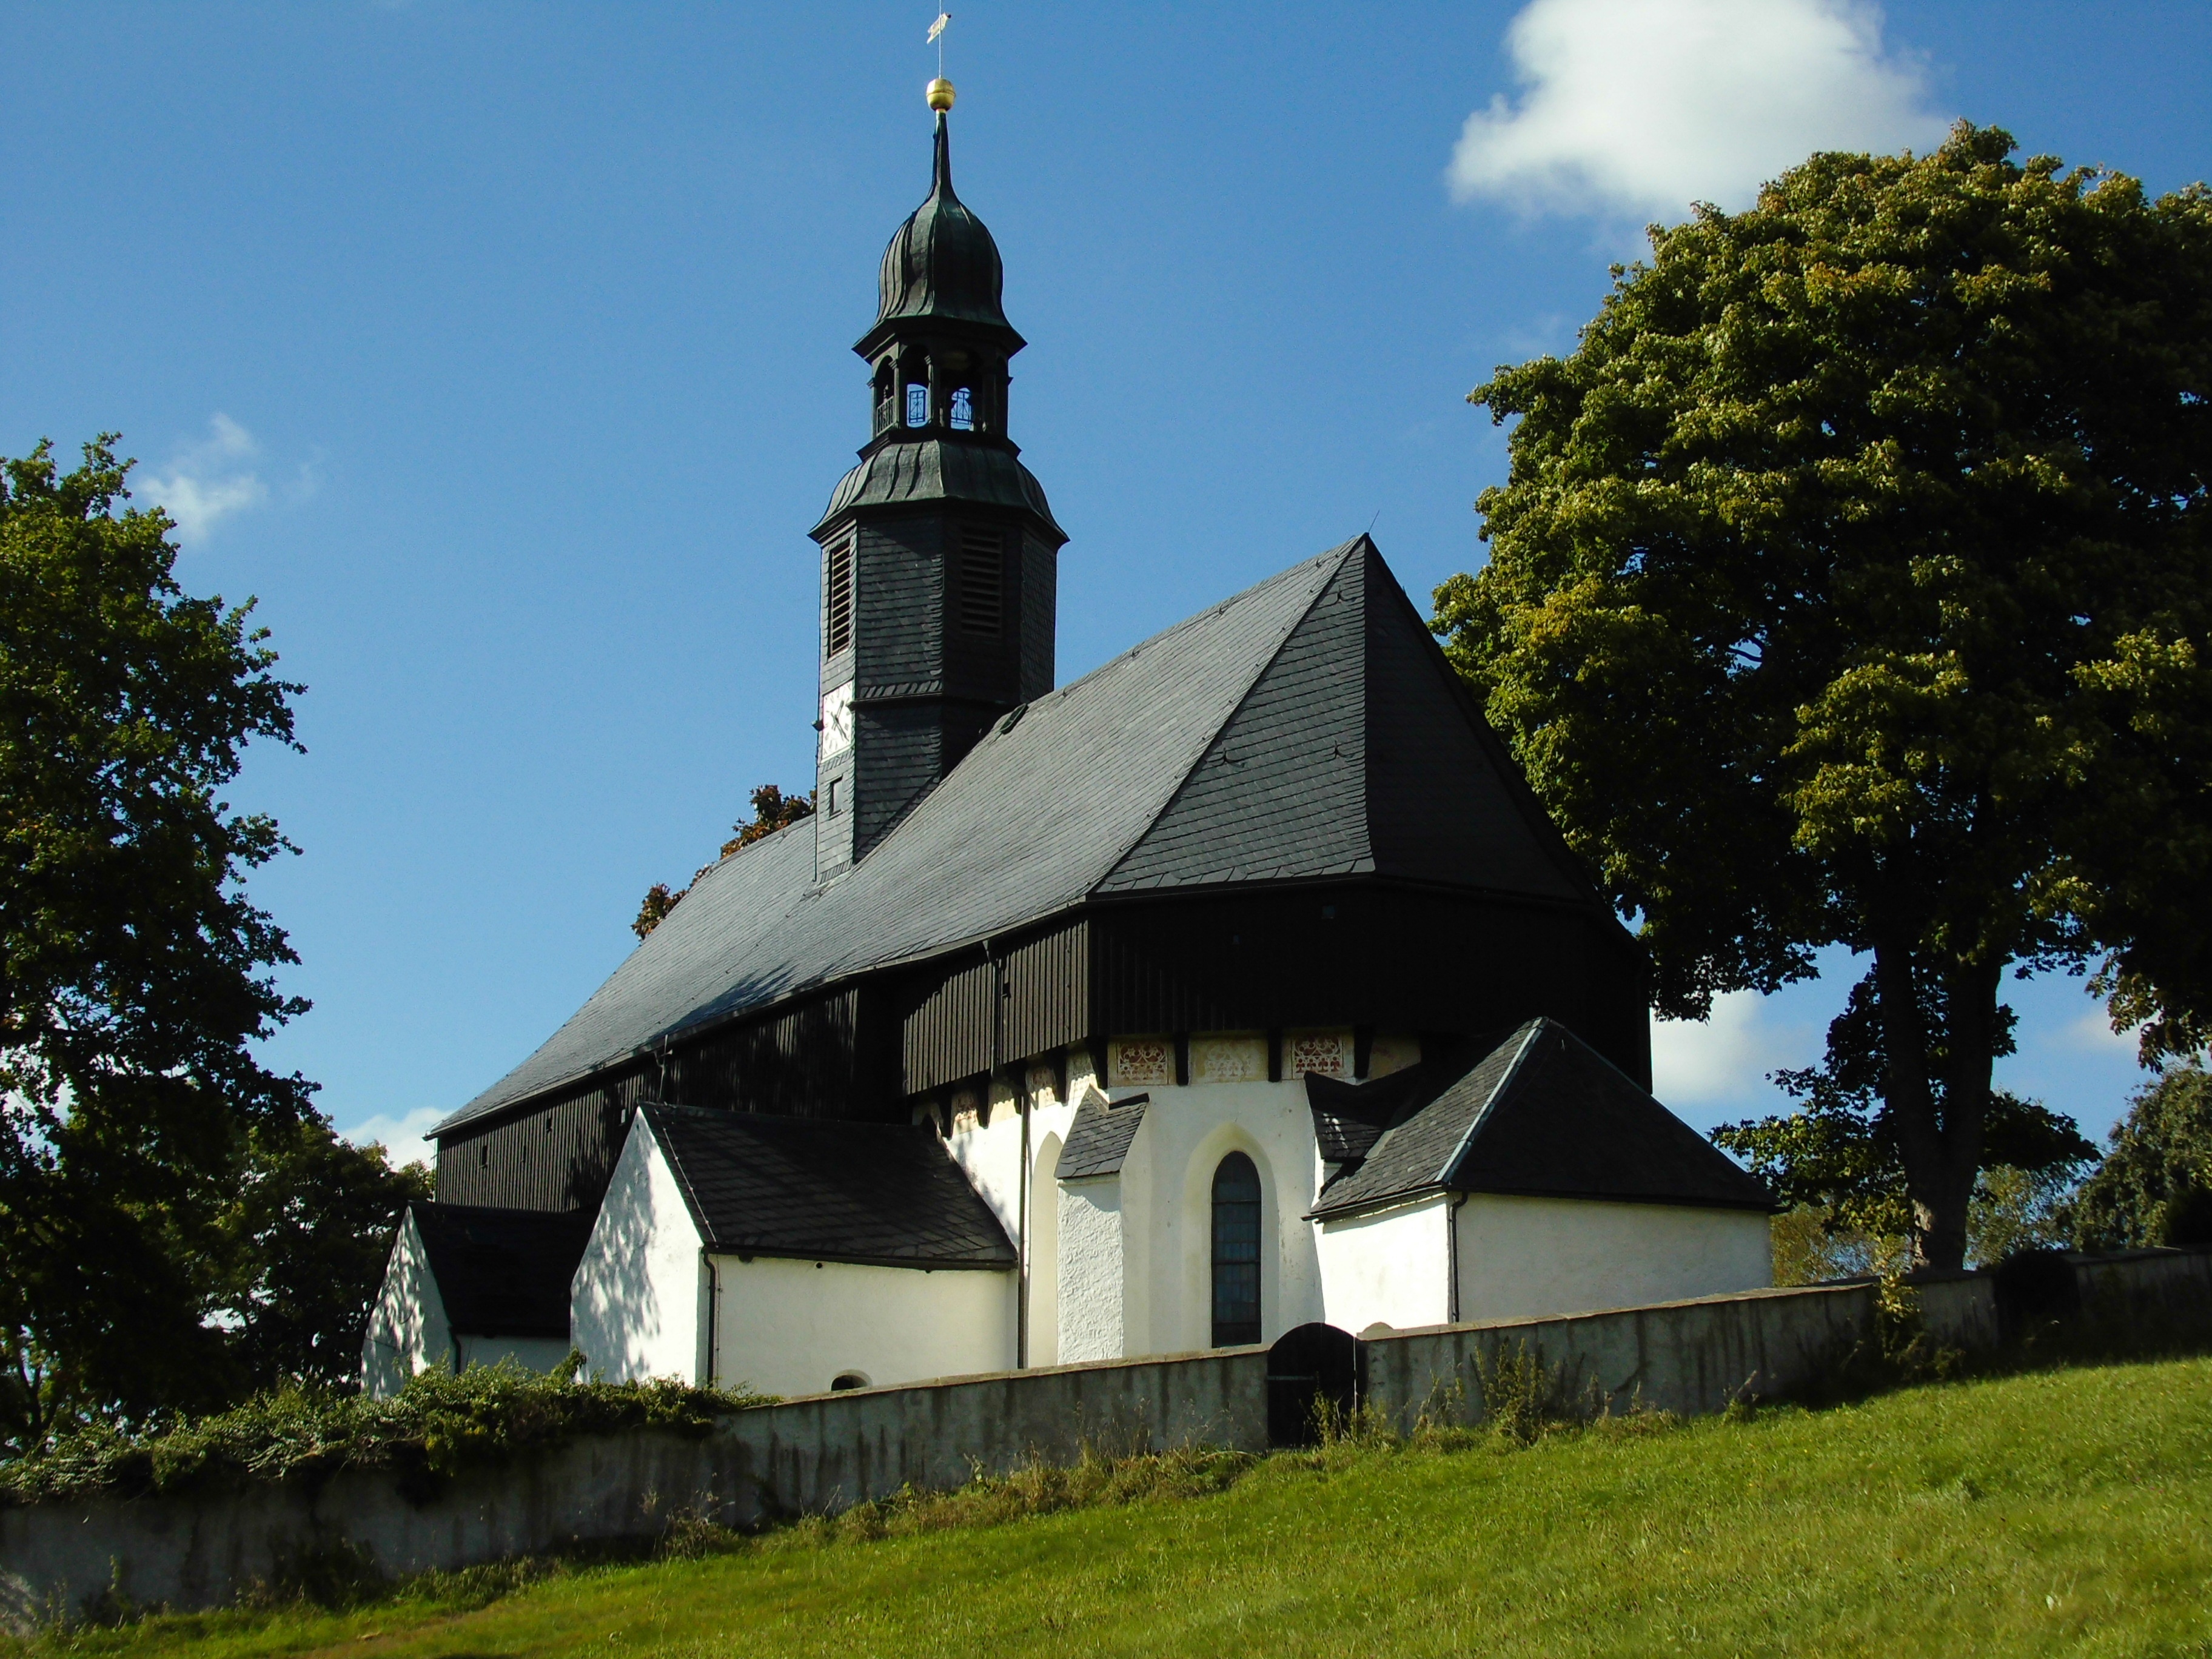
architecture, building, chateau, tower, church, chapel, place of worship, steeple, monastery, historically, rural area, ore mountains, fortified church, doernthal, spanish missions in california